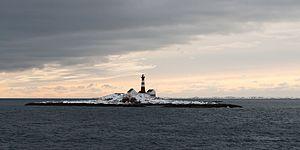
Le phare de Landegode est un phare côtier dans la commune de Bodø, dans le Comté de Nordland. Il est géré par l'administration côtière norvégienne.